Execution by firing squad

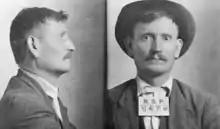
Andriza Mircovich was the first and only inmate in Nevada to be executed by shooting.

Jose Rizal was executed by firing squad on the morning of 30 December 1896, in what is now Rizal Park, where his remains have since been placed.